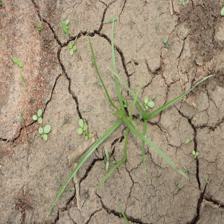
Label: Grass